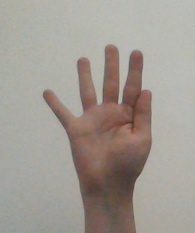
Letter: sheen